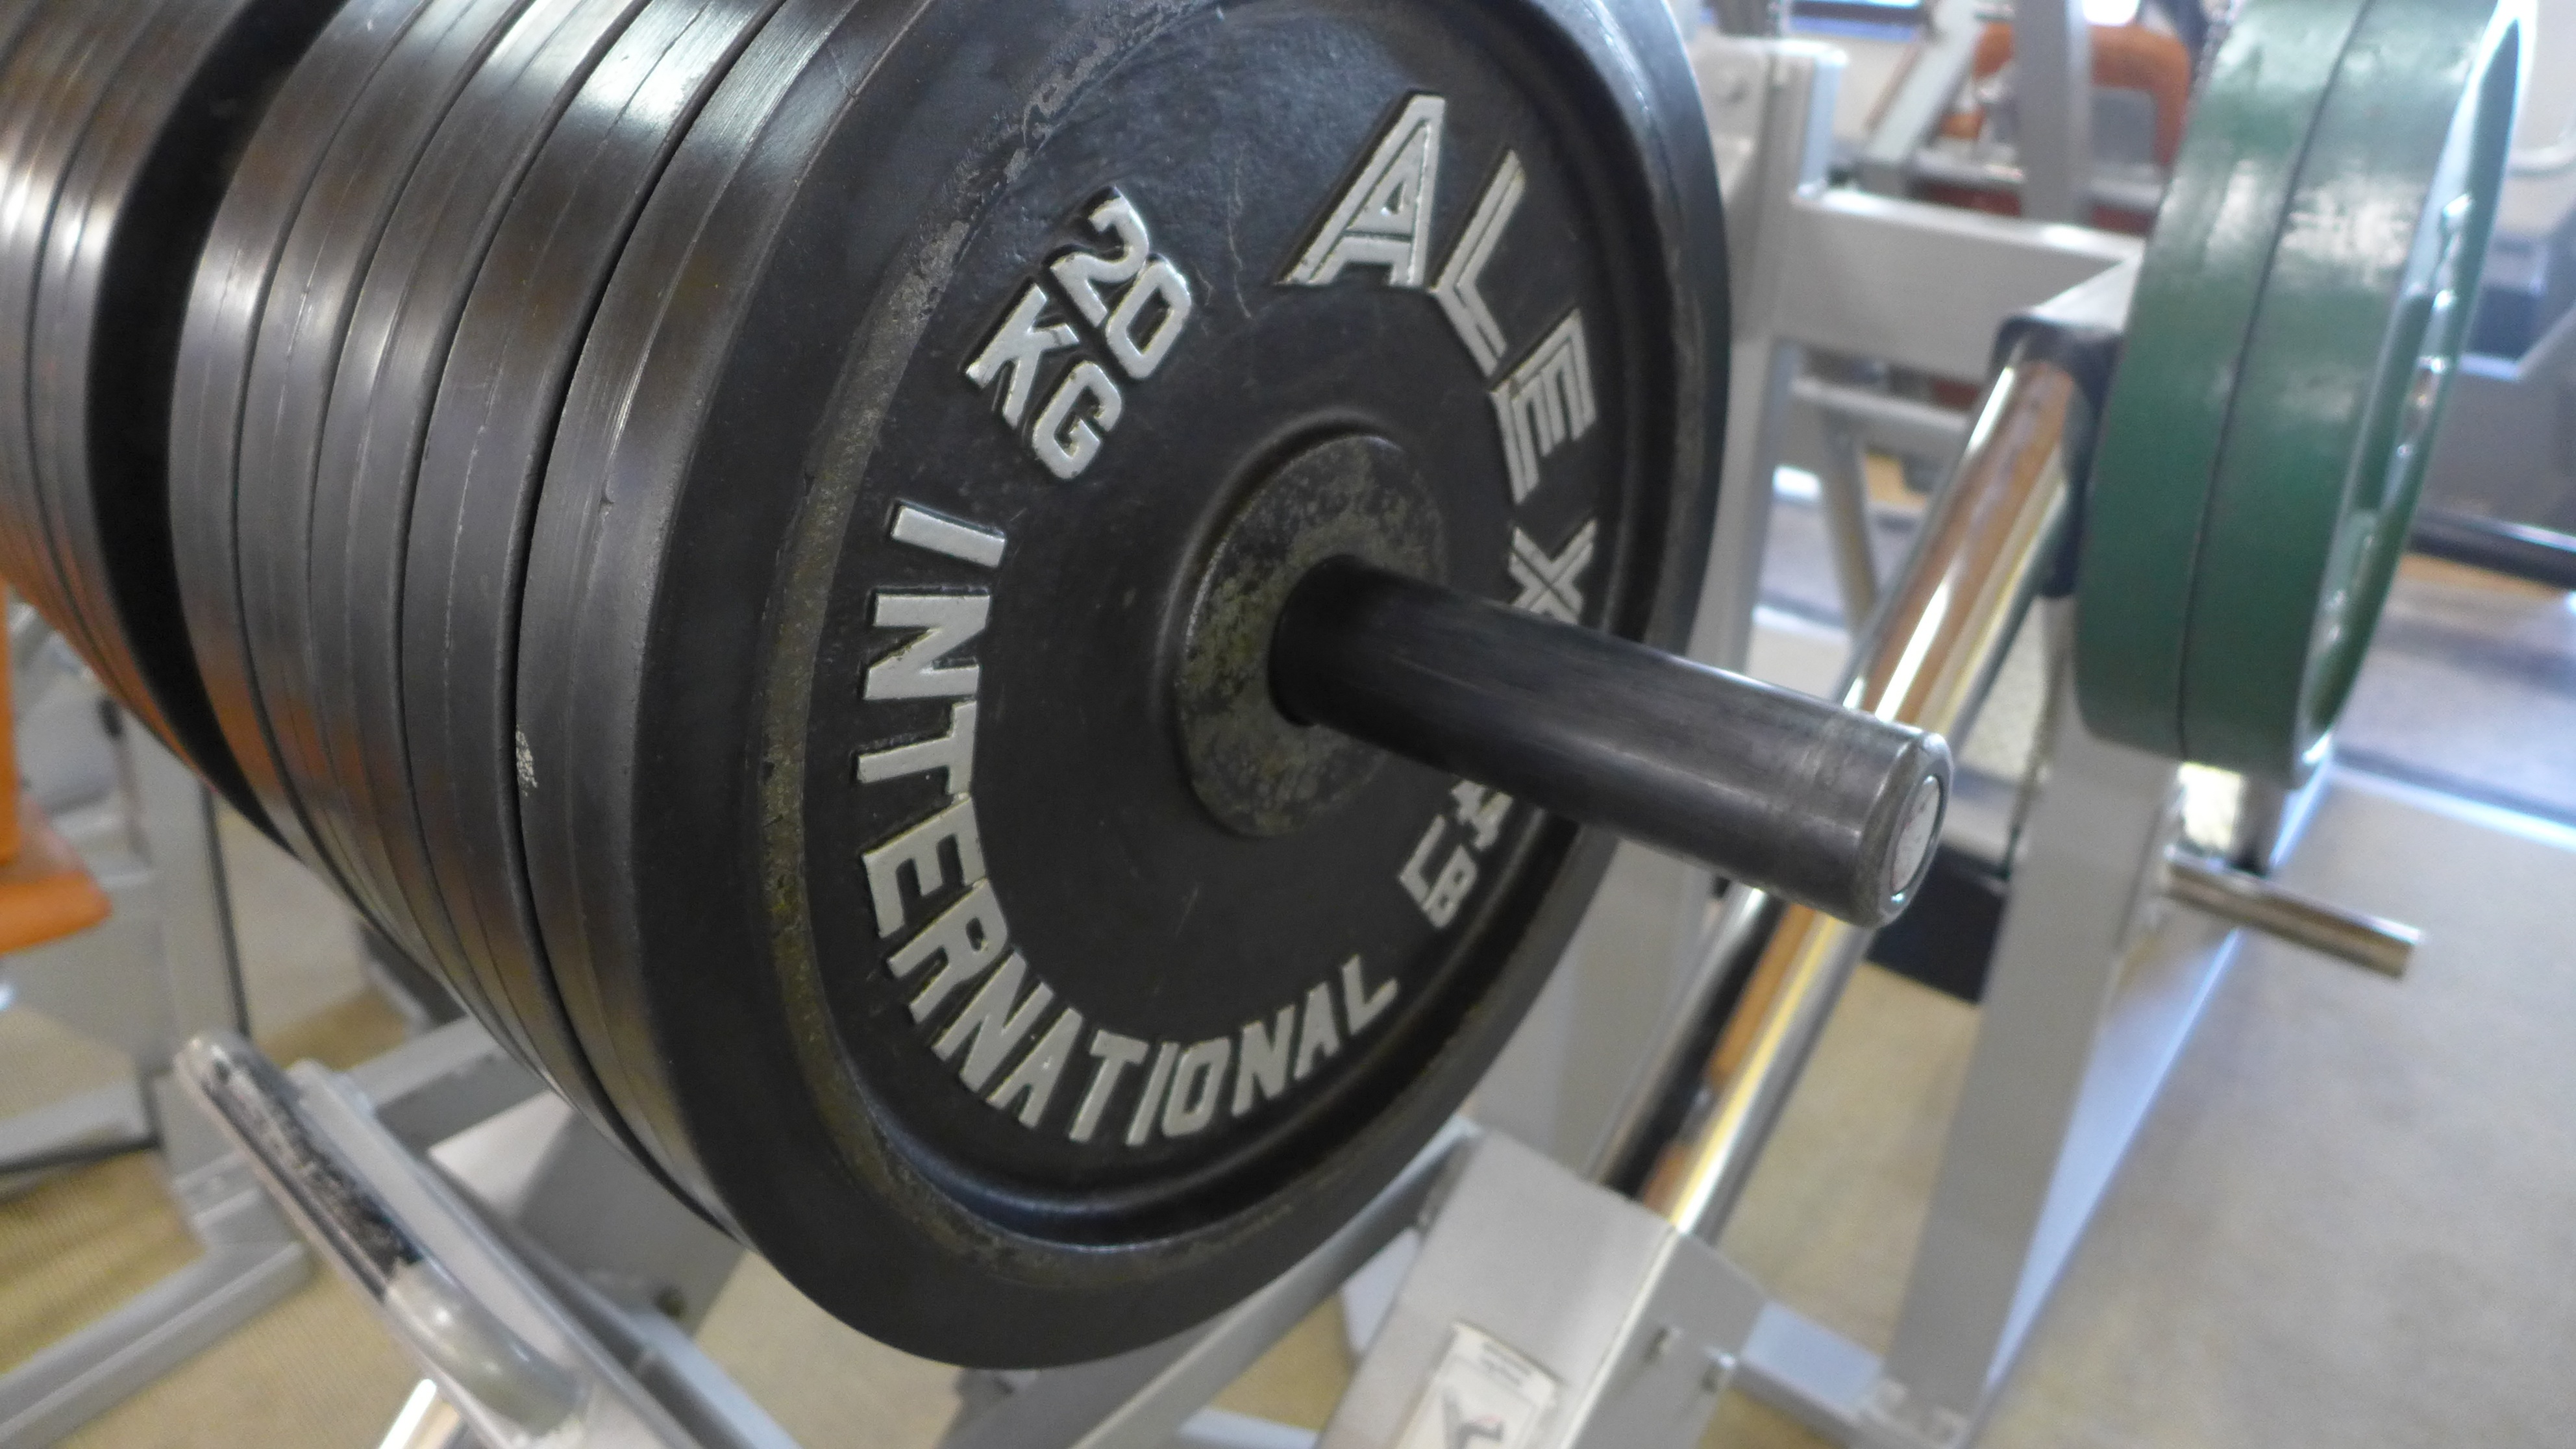
wheel, train, training, room, tire, weights, dumbbells, rim, force, strength training, barbell, weight training, fitness room, fitness center, training device